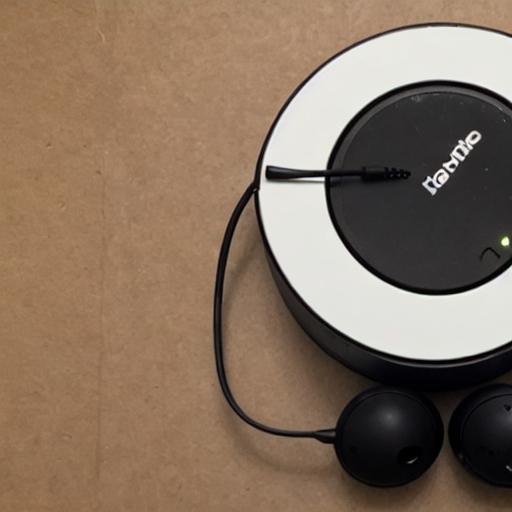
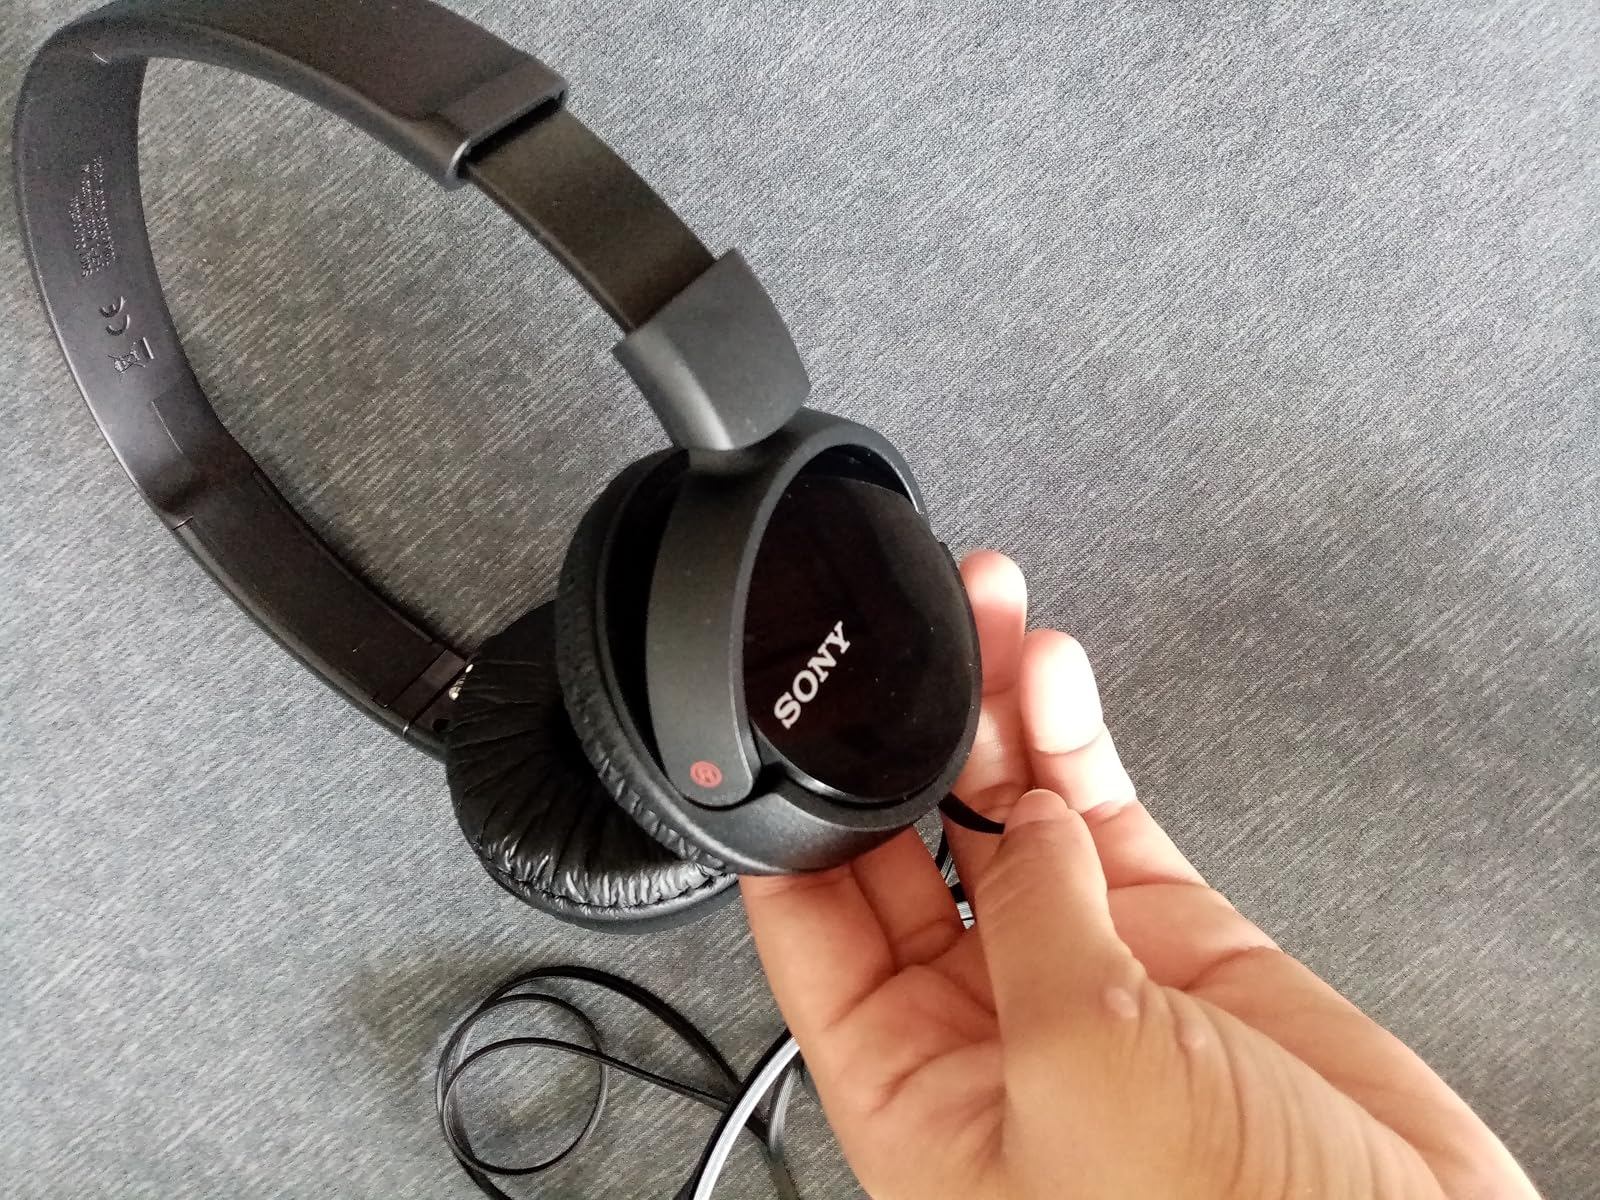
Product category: headphones
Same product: no